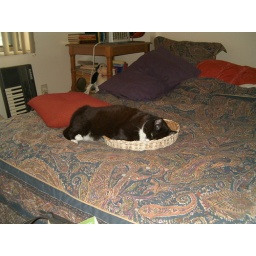
Liberty sleeping (most of her, anyway) in the top of the old Fisherman's basket I use to store my bills...